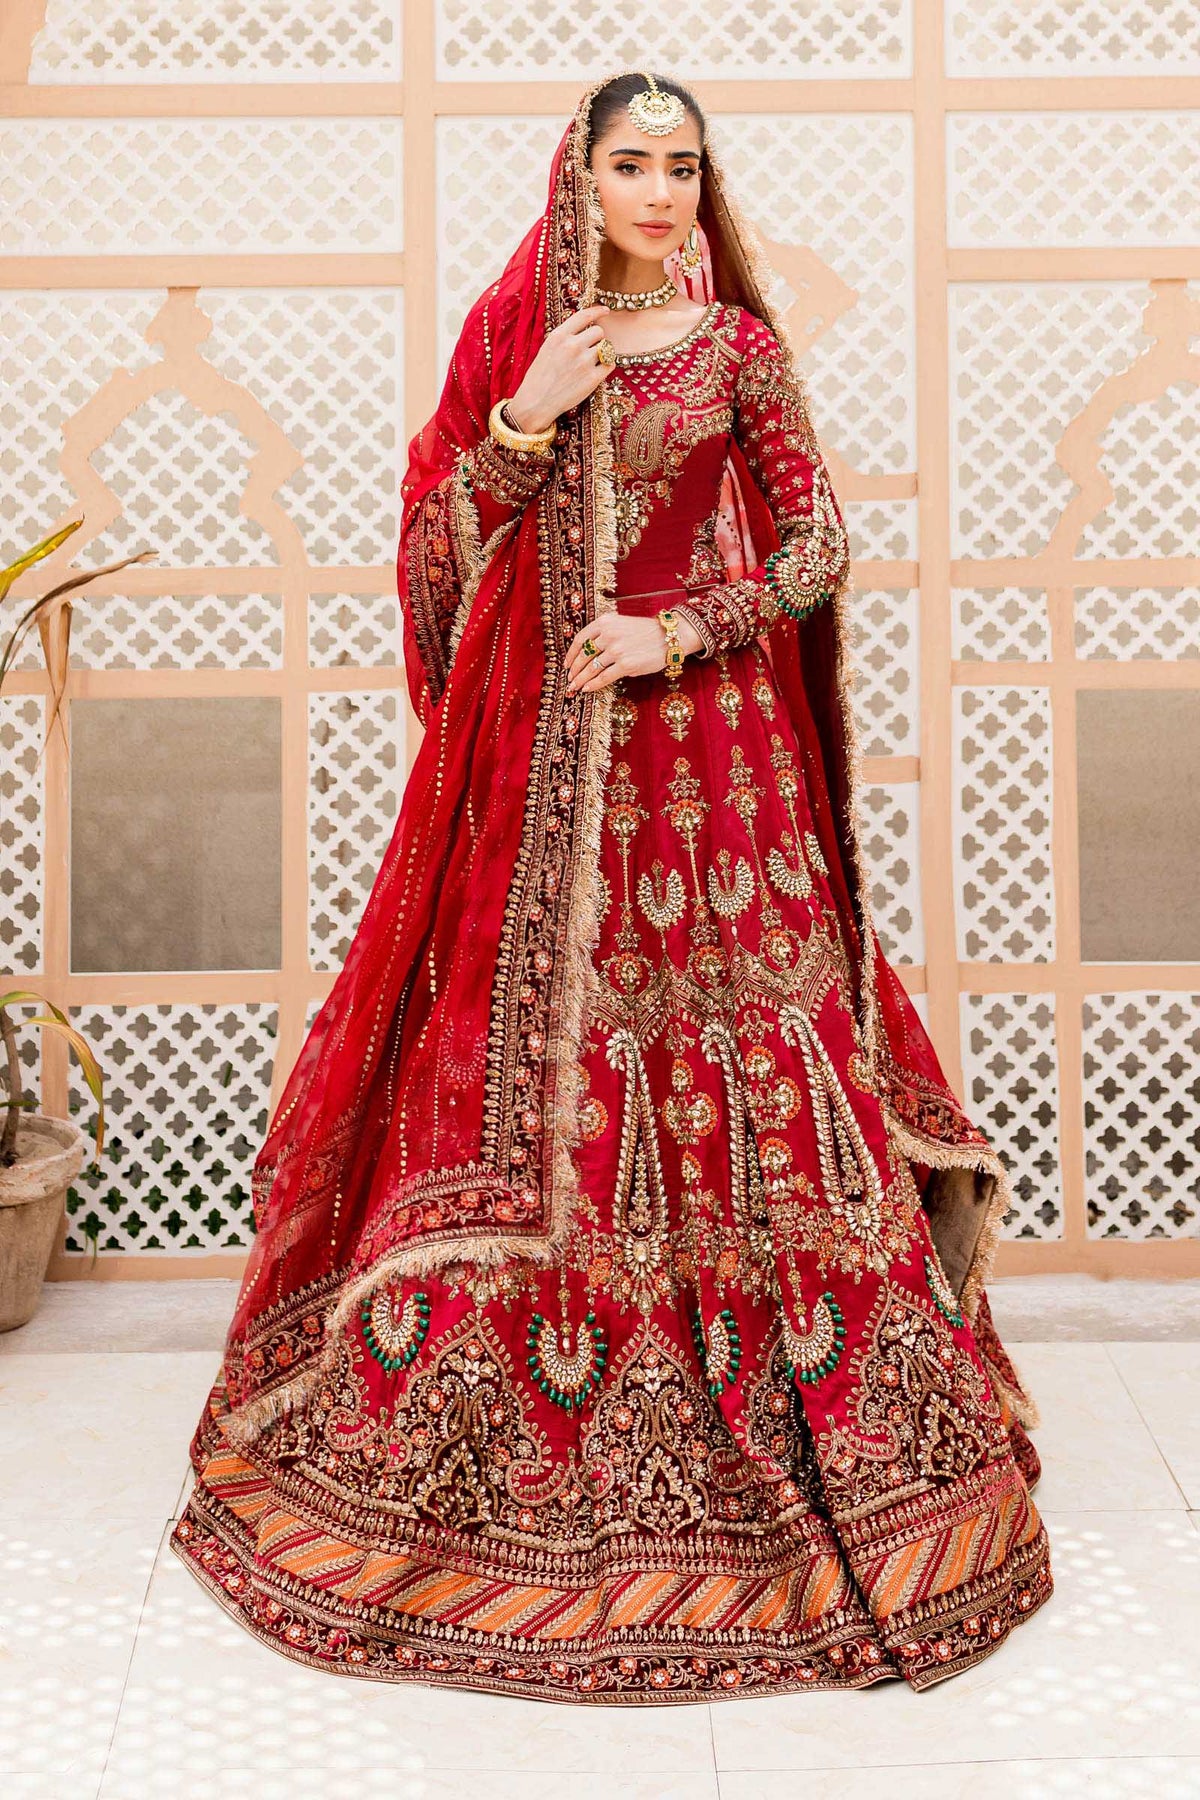
red embroidered lehenga gown